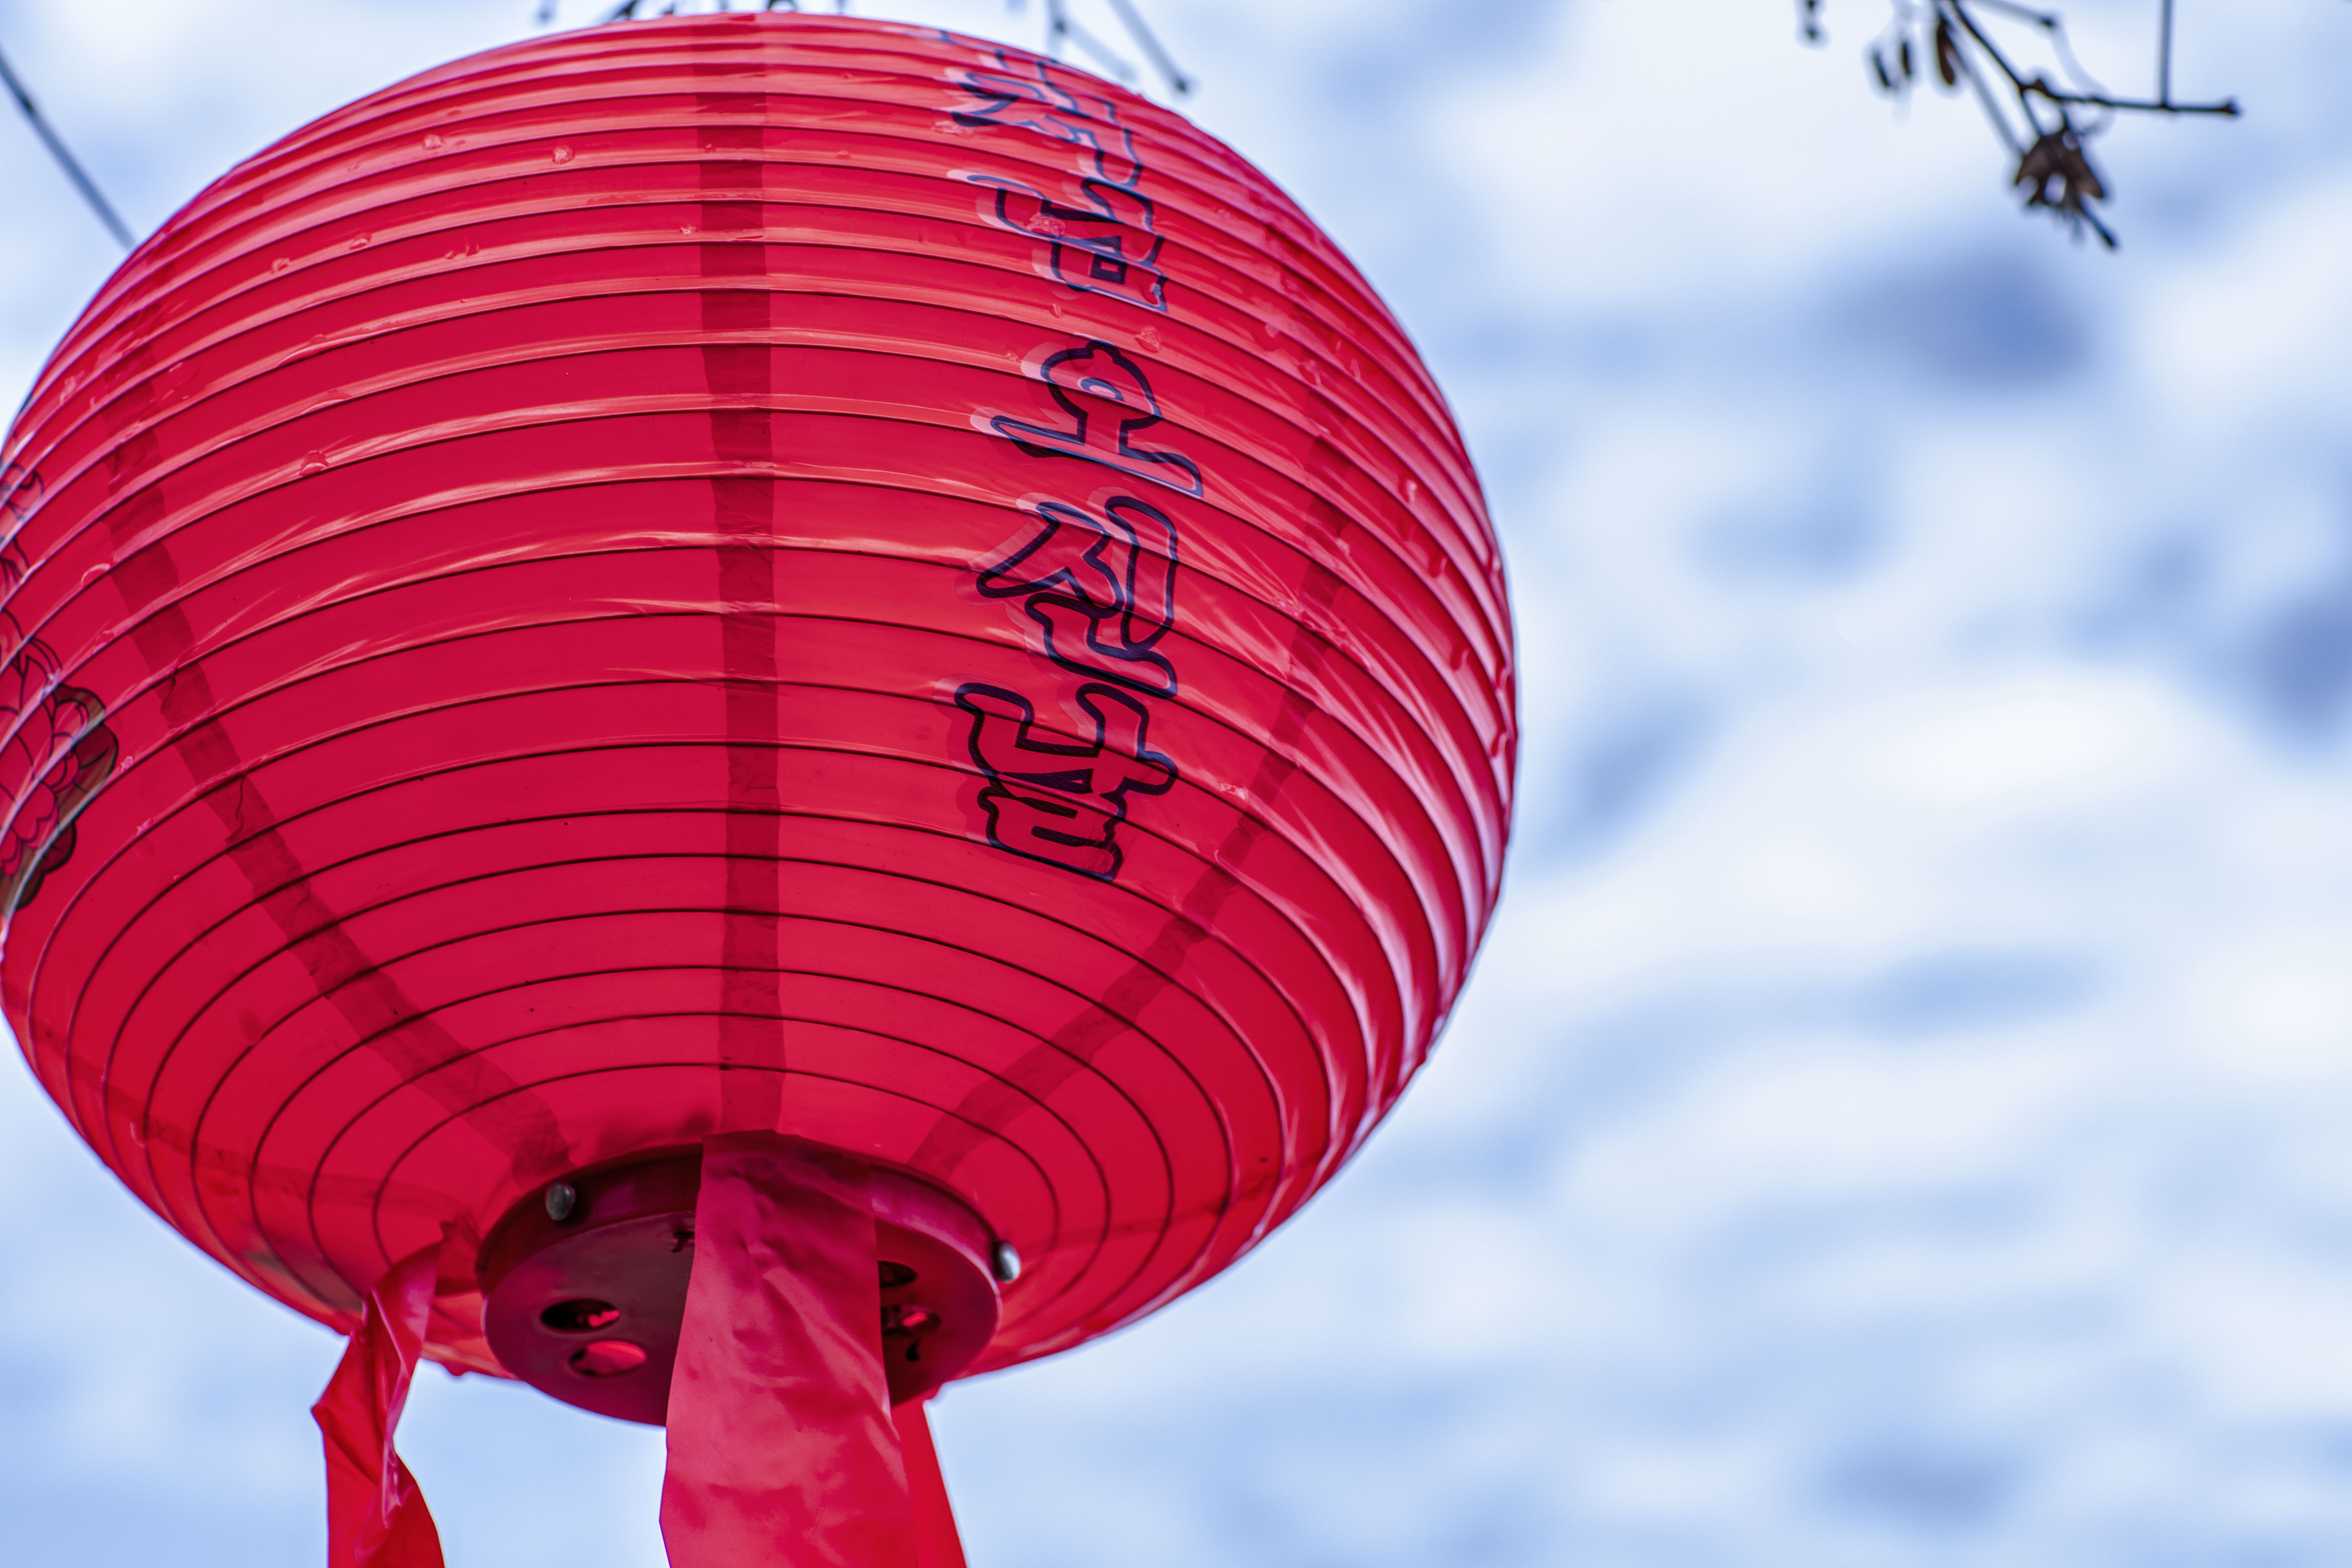
lantern, red, blue, sky, hot air balloon